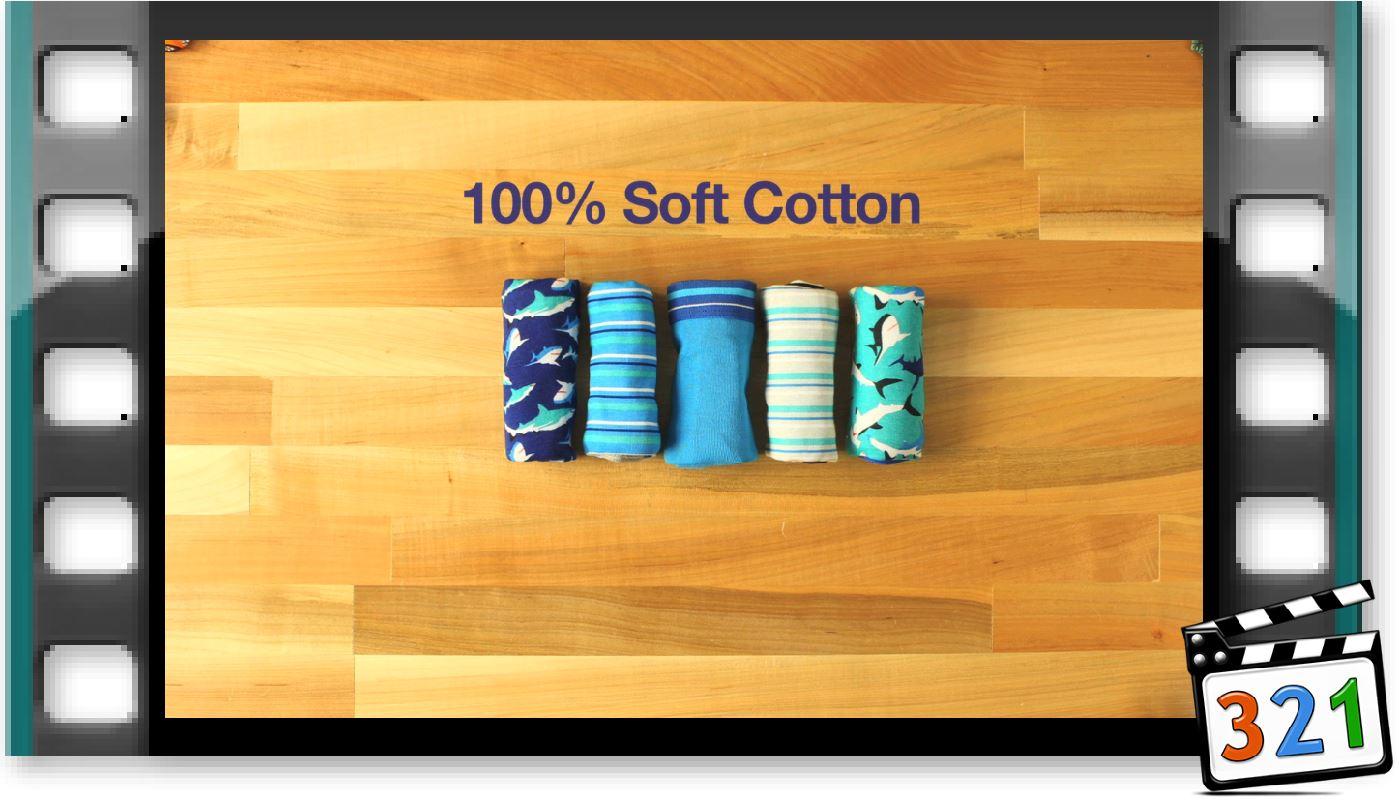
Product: Nickelodeon Handcraft Little Boys' Toddler Paw Patrol Brief (Pack of 7), Assorted, 2/3T
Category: Clothing, Shoes & Jewelry | Boys | Clothing | Underwear | Briefs
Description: Pack of seven Paw Patrol briefs with solid trim.
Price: $14.74